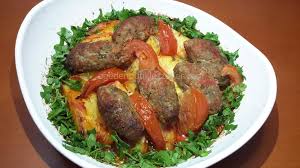
Yemek: izmir_kofte